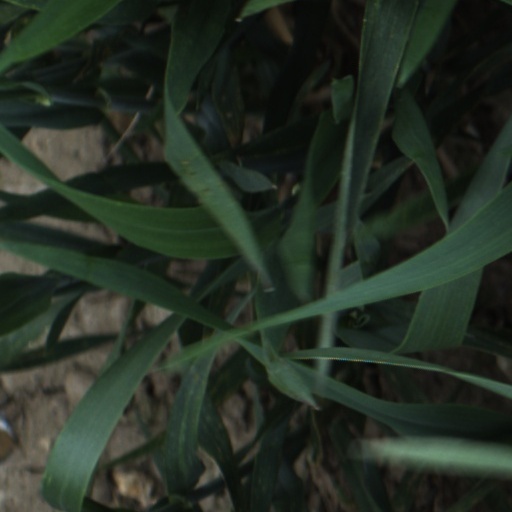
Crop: wheat